Fernand Khnopff

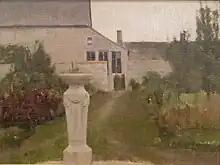
"The Garden" (1886)

In 1881, he presented his works to the public for the first time at the "Salon de l'Essor" in Brussels. The critics' appraisal of his work is very harsh, with the exception of Emile Verhaeren who wrote a commending review. Verhaeren would remain a lifelong supporter and would write the first monograph on the painter. In 1883, Khnopff was one of the founding members of the group Le Groupe des XX. Khnopff exhibited regularly at the annual "Salon" organised by Les XX.